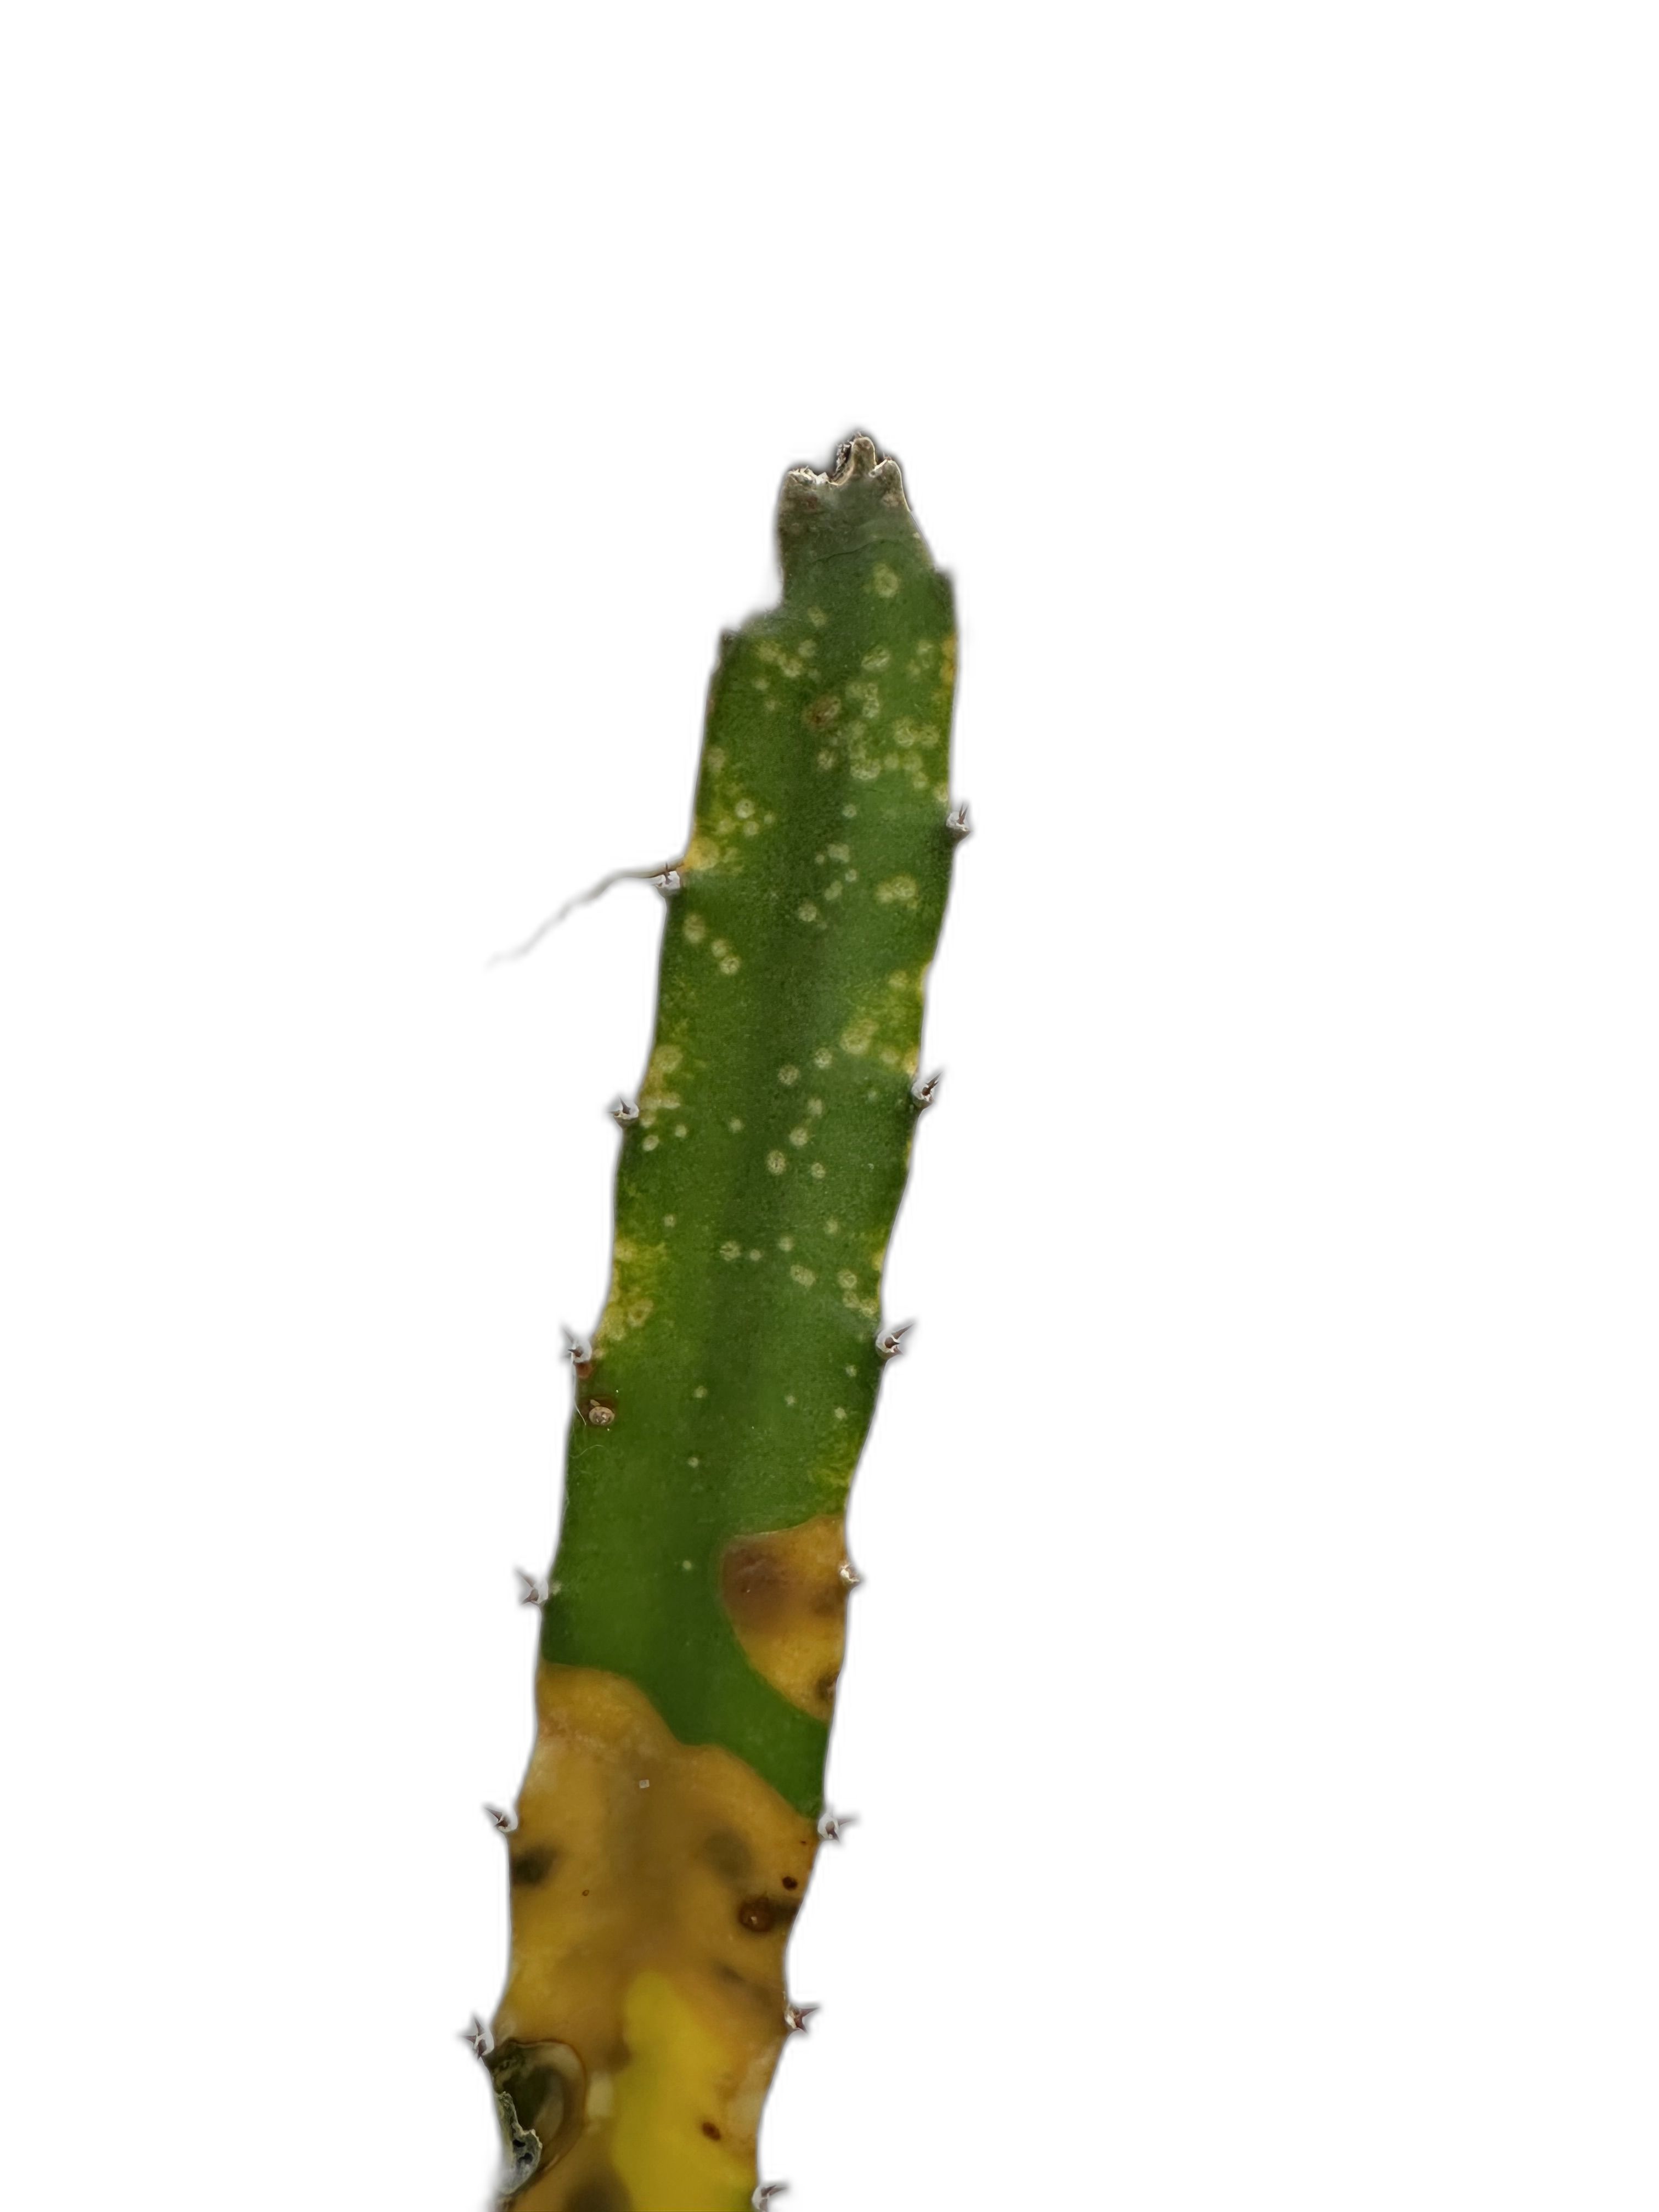
Label: Bad leaf